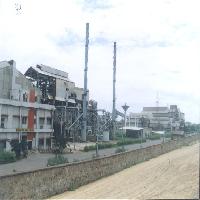
Weather: cloudy or overcast